Heywood, Victoria

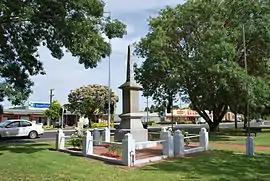
War memorial at Heywood

Heywood is a town on the Fitzroy River in the Australian state of Victoria. It is situated at an elevation of 27 metres amidst rolling green hills in an agricultural, pastoral and timbercutting district. Heywood is west of Melbourne at the intersection of the Princes and Henty Highways and north of Portland. It is on the railway line to Portland, at the junction of the presently-unused branch to Mount Gambier, South Australia.